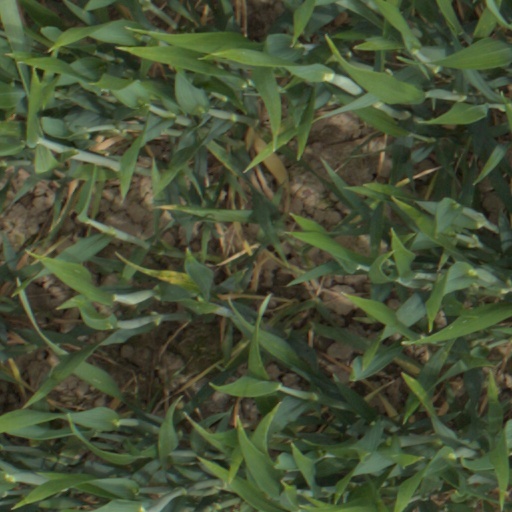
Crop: wheat